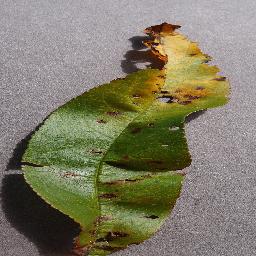
Label: Peach___Bacterial_spot